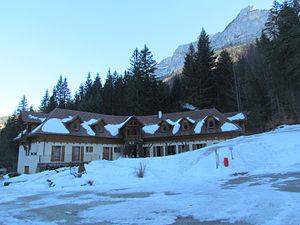
Chalet du Cirque de Saint-Même
Le cirque de Saint-Même est un cirque naturel situé à l'extrémité est du massif de la Chartreuse dans les départements français de la Savoie et de l'Isère, départements séparés par le Guiers Vif, rivière traversant le cirque.